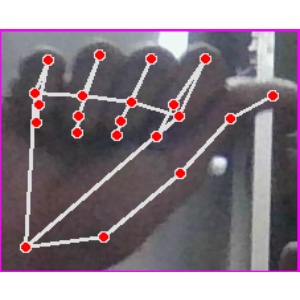
अक्षर: छ